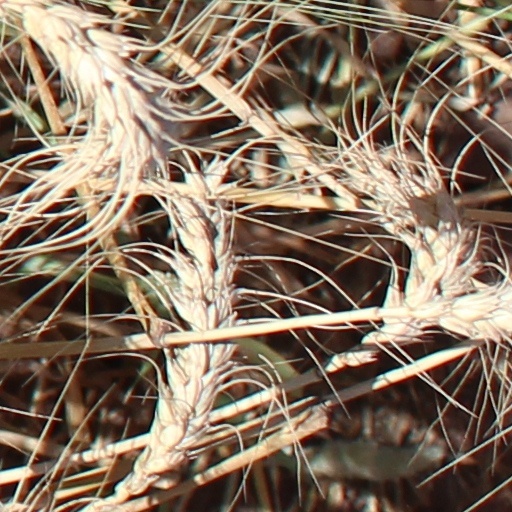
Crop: wheat